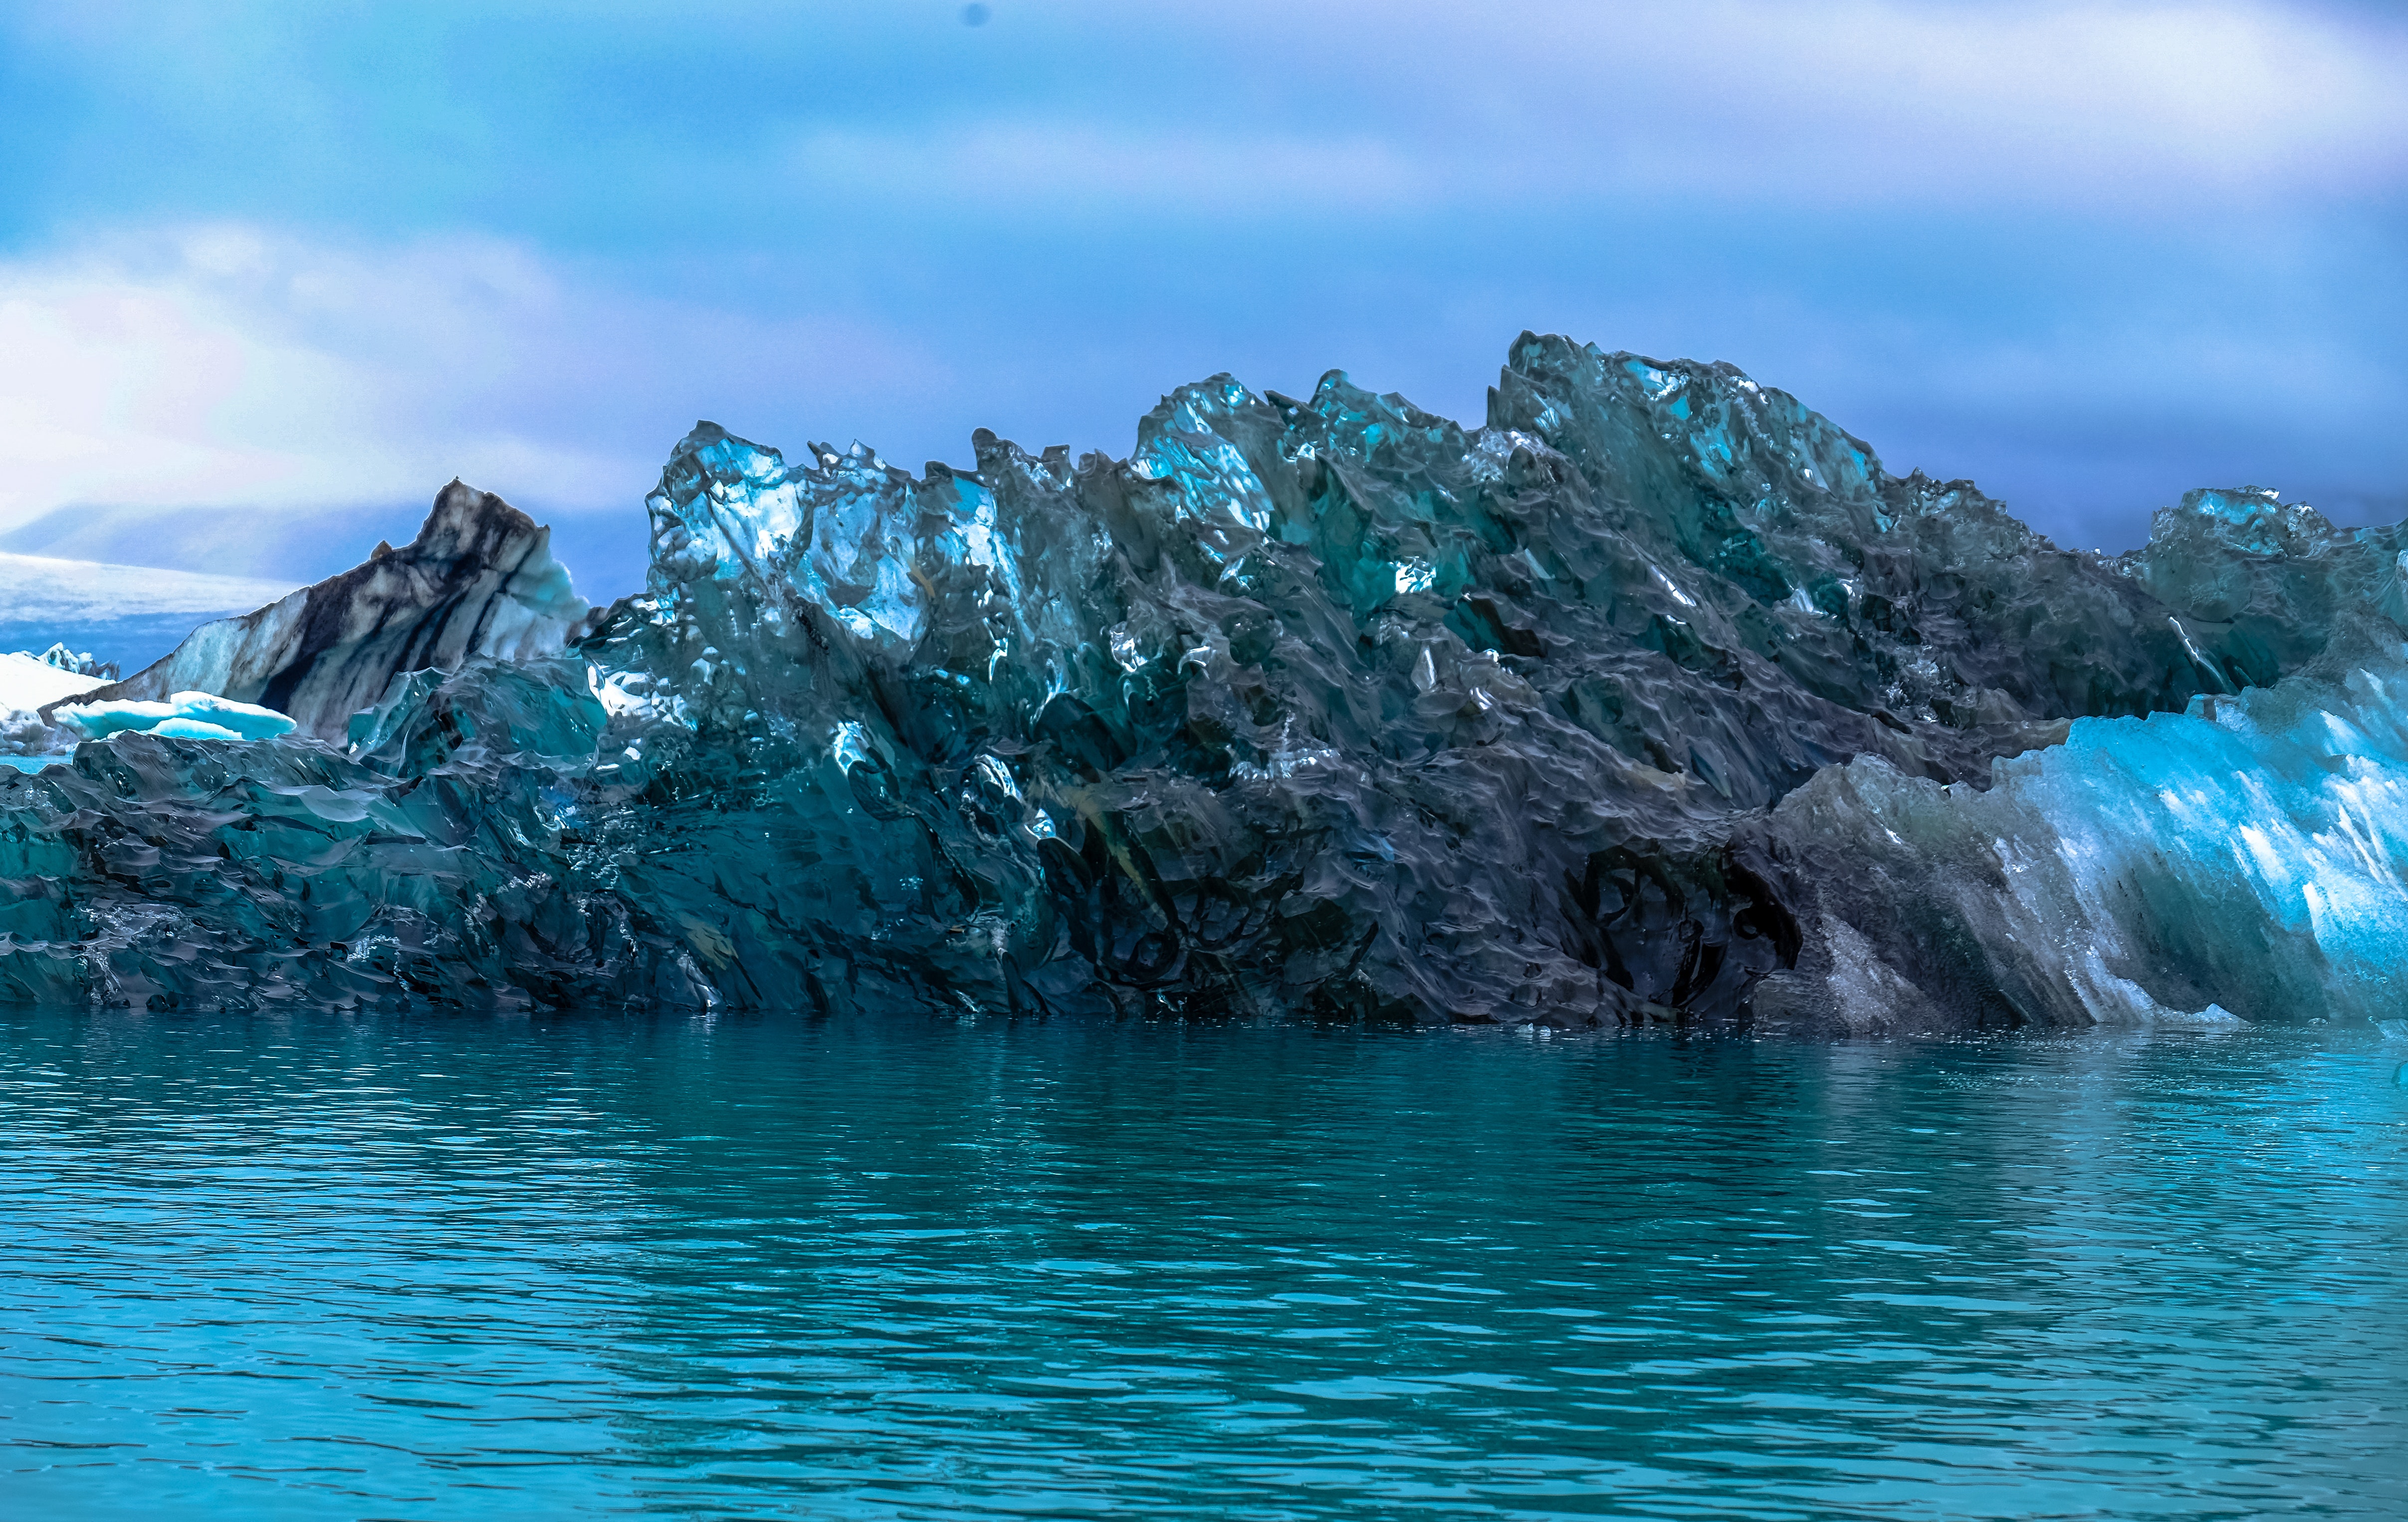
body of water, nature, water, ocean, sea, natural landscape, ice, iceberg, coastal and oceanic landforms, glacial lake, rock, formation, sky, glacier, sound, ice cap, arctic ocean, lagoon, glacial landform, watercourse, sea ice, landscape, inlet, polar ice cap, fjord, tourism, islet, bay, coast